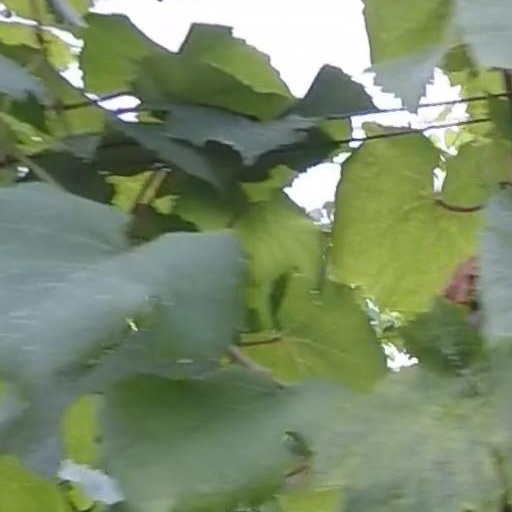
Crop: grape